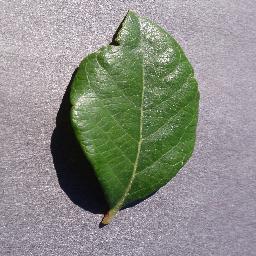
Label: Blueberry___healthy